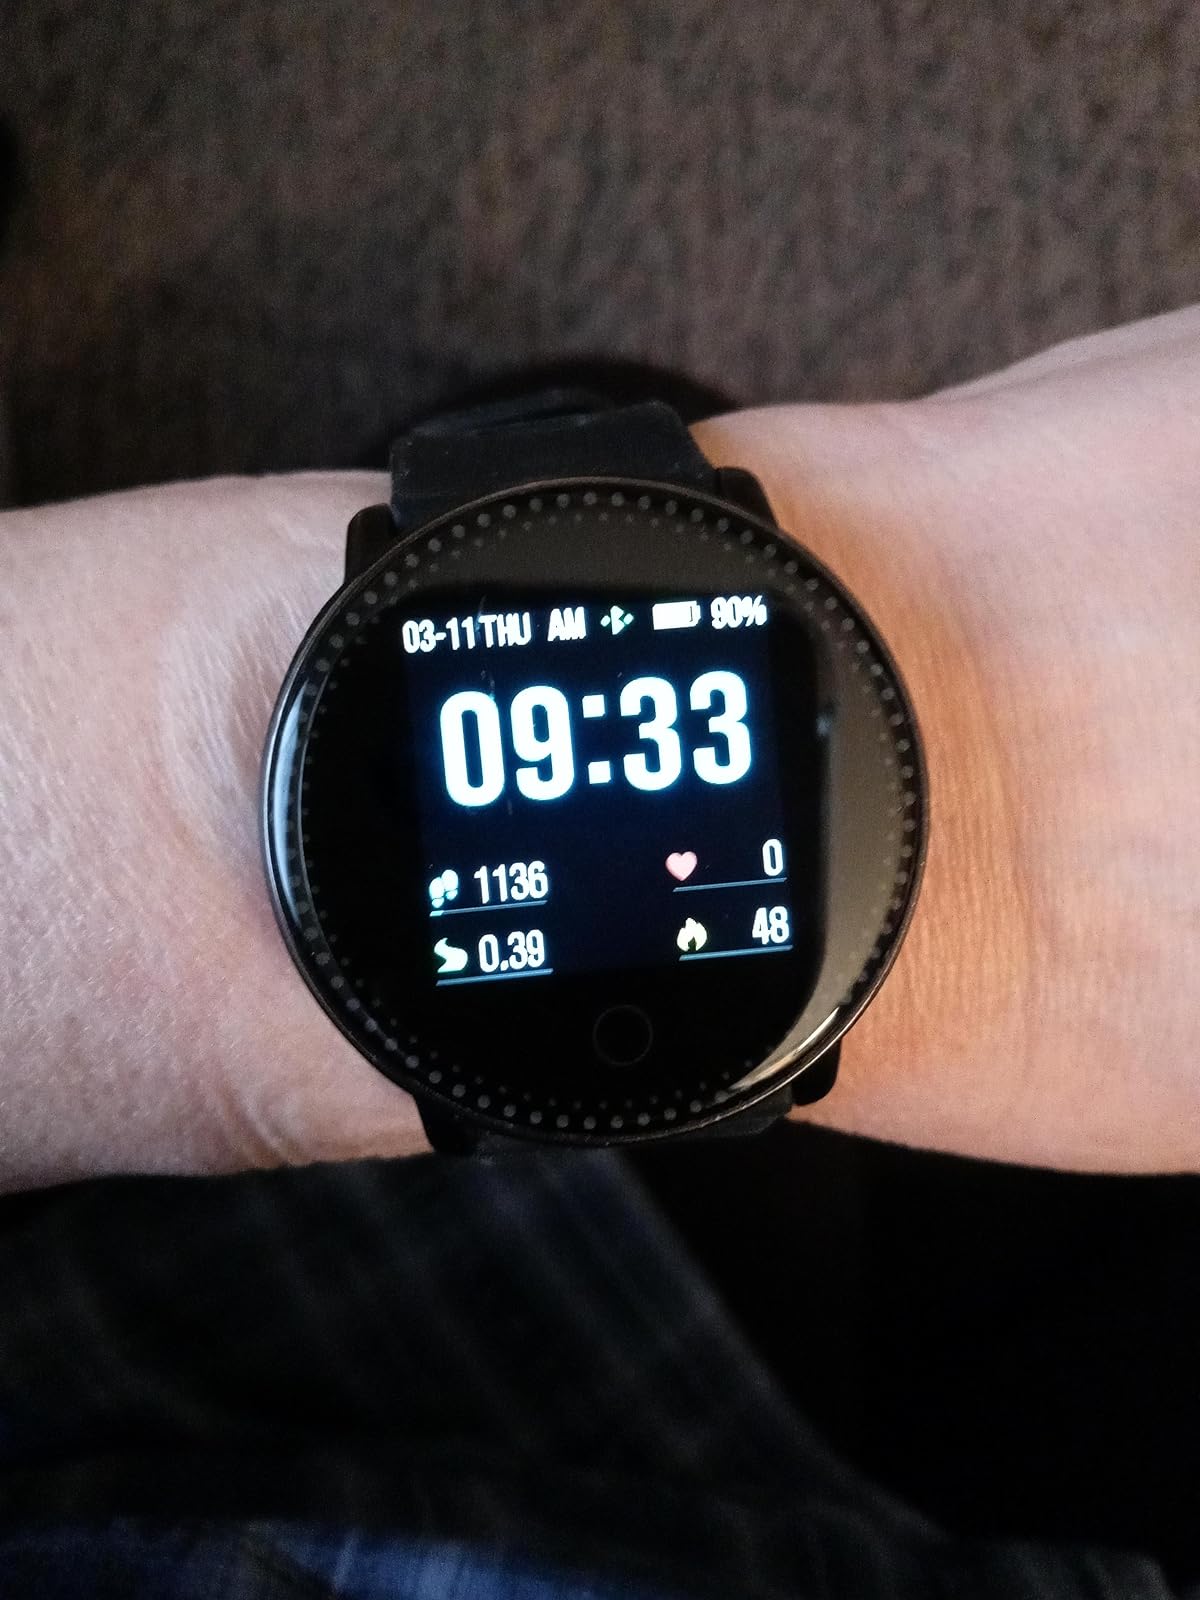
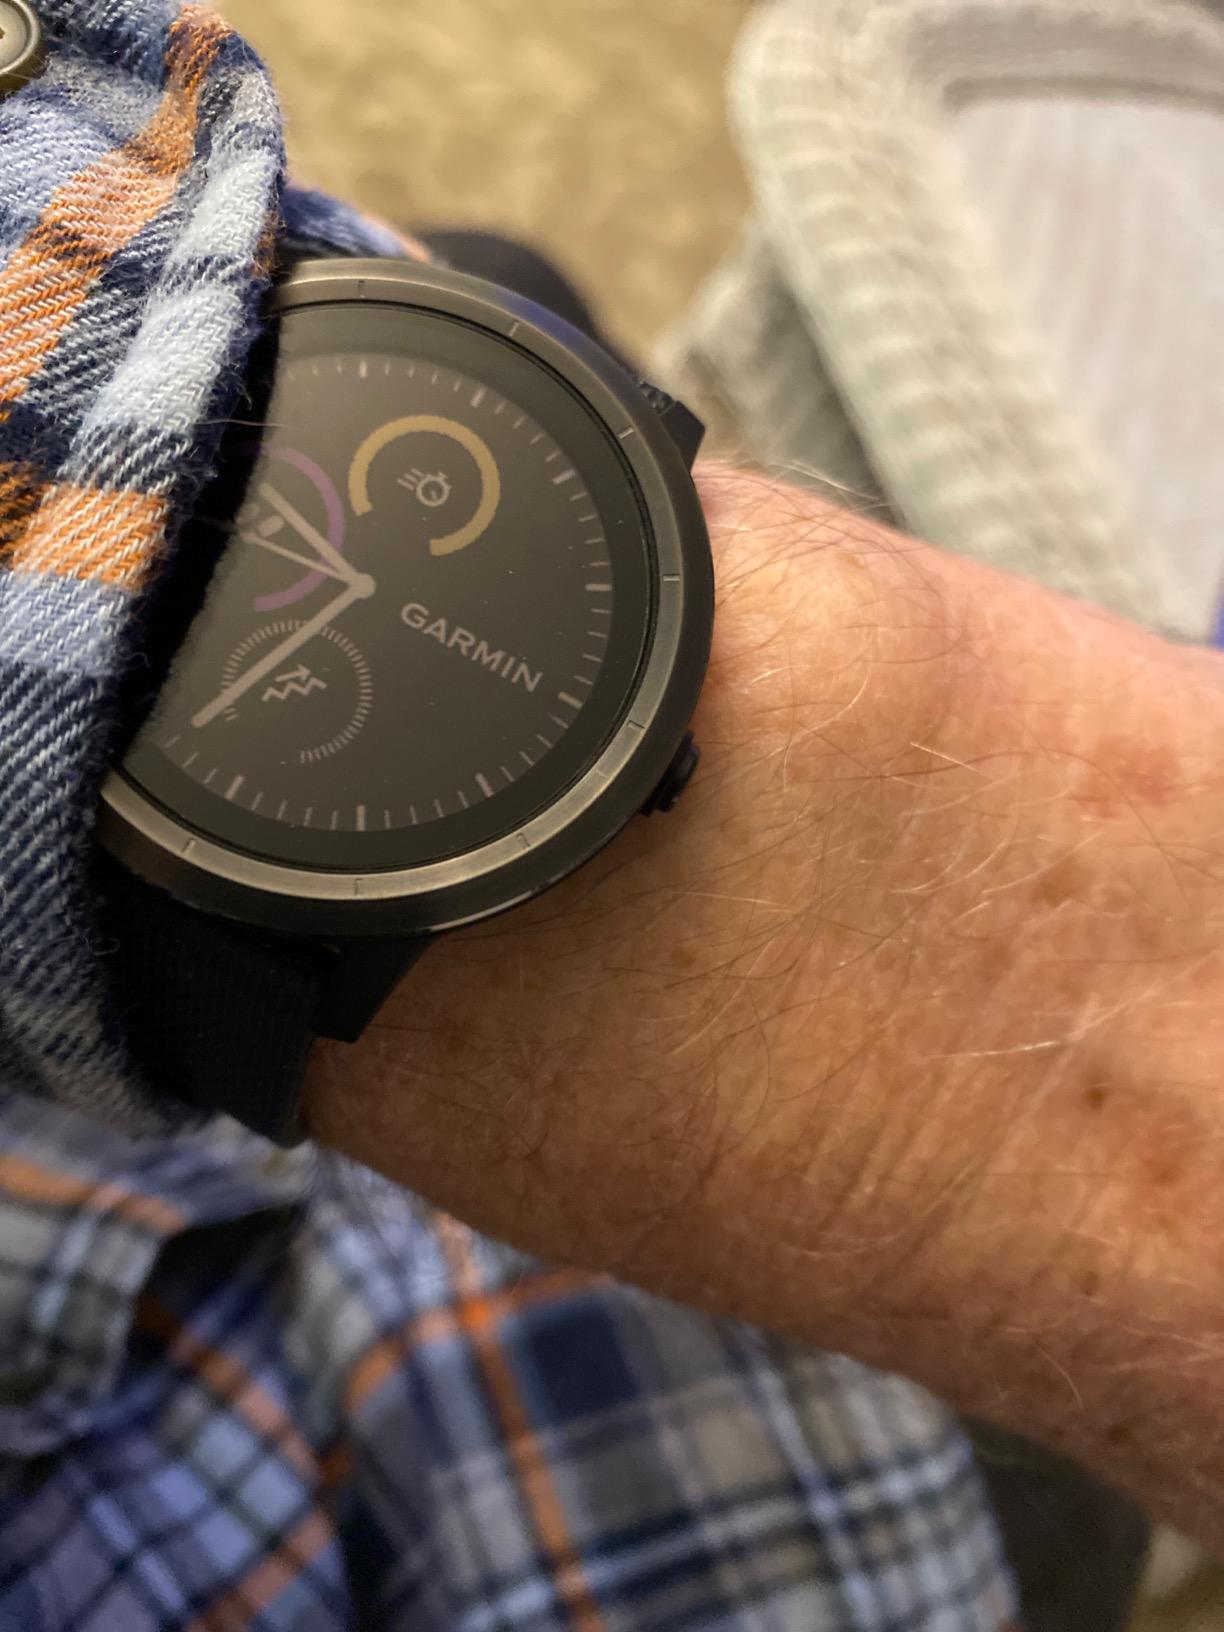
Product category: smartwatch
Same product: no